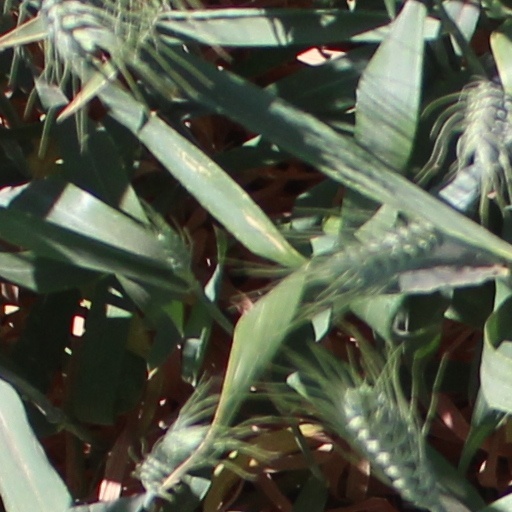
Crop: wheat